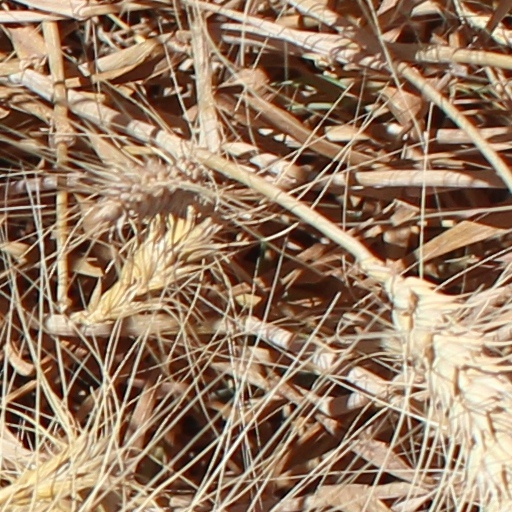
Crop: wheat